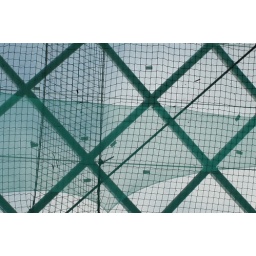
The roof of the Grand Arcade, for some reason covered in green netting.